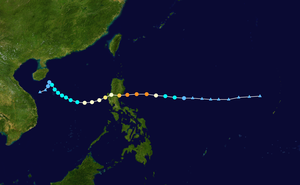
La saison cyclonique 2006 dans l'océan Pacifique nord-ouest a commencé le 1ᵉʳ janvier 2006. Deux centres de prévisions des cyclones tropicaux sont accrédités dans cette région à nommer les systèmes par l'Organisation météorologique mondiale. Il s'agit du service météorologique japonais de Tokyo et le service météorologique des Philippines à Manille. Le Joint Typhoon Warning Center, le service inter-armes de la US Navy et de la US Air Force, émet également des bulletins pour les bases et la flotte américaines ainsi que pour les territoires américaines des Îles Mariannes et de Guam. Chaque pays riverain est responsable des alertes cycloniques à leurs populations.